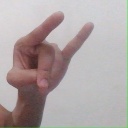
अक्षर: च